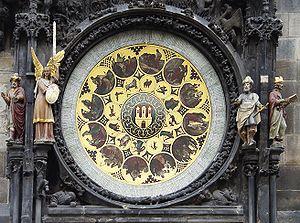
L'horloge astronomique de Prague est une horloge astronomique médiévale qui se trouve à Prague, capitale de la République tchèque, sur la place de la Vieille-Ville. L'horloge est située sur le mur Sud de l'hôtel de ville. Le monument a un fort attrait touristique : dès que sonnent les heures, des centaines de personnes se pressent à ses pieds pour l'observer s'animer et la photographier.